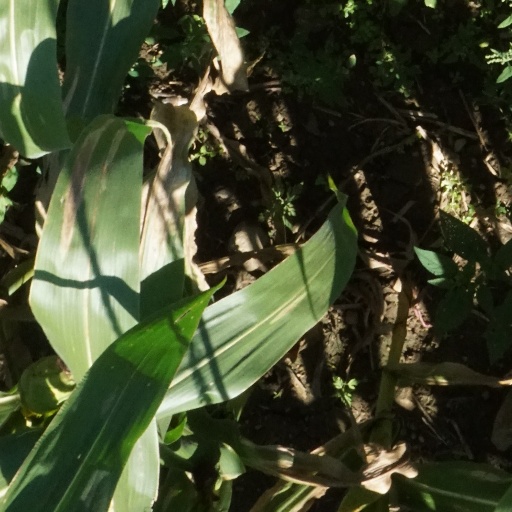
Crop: maize; corn